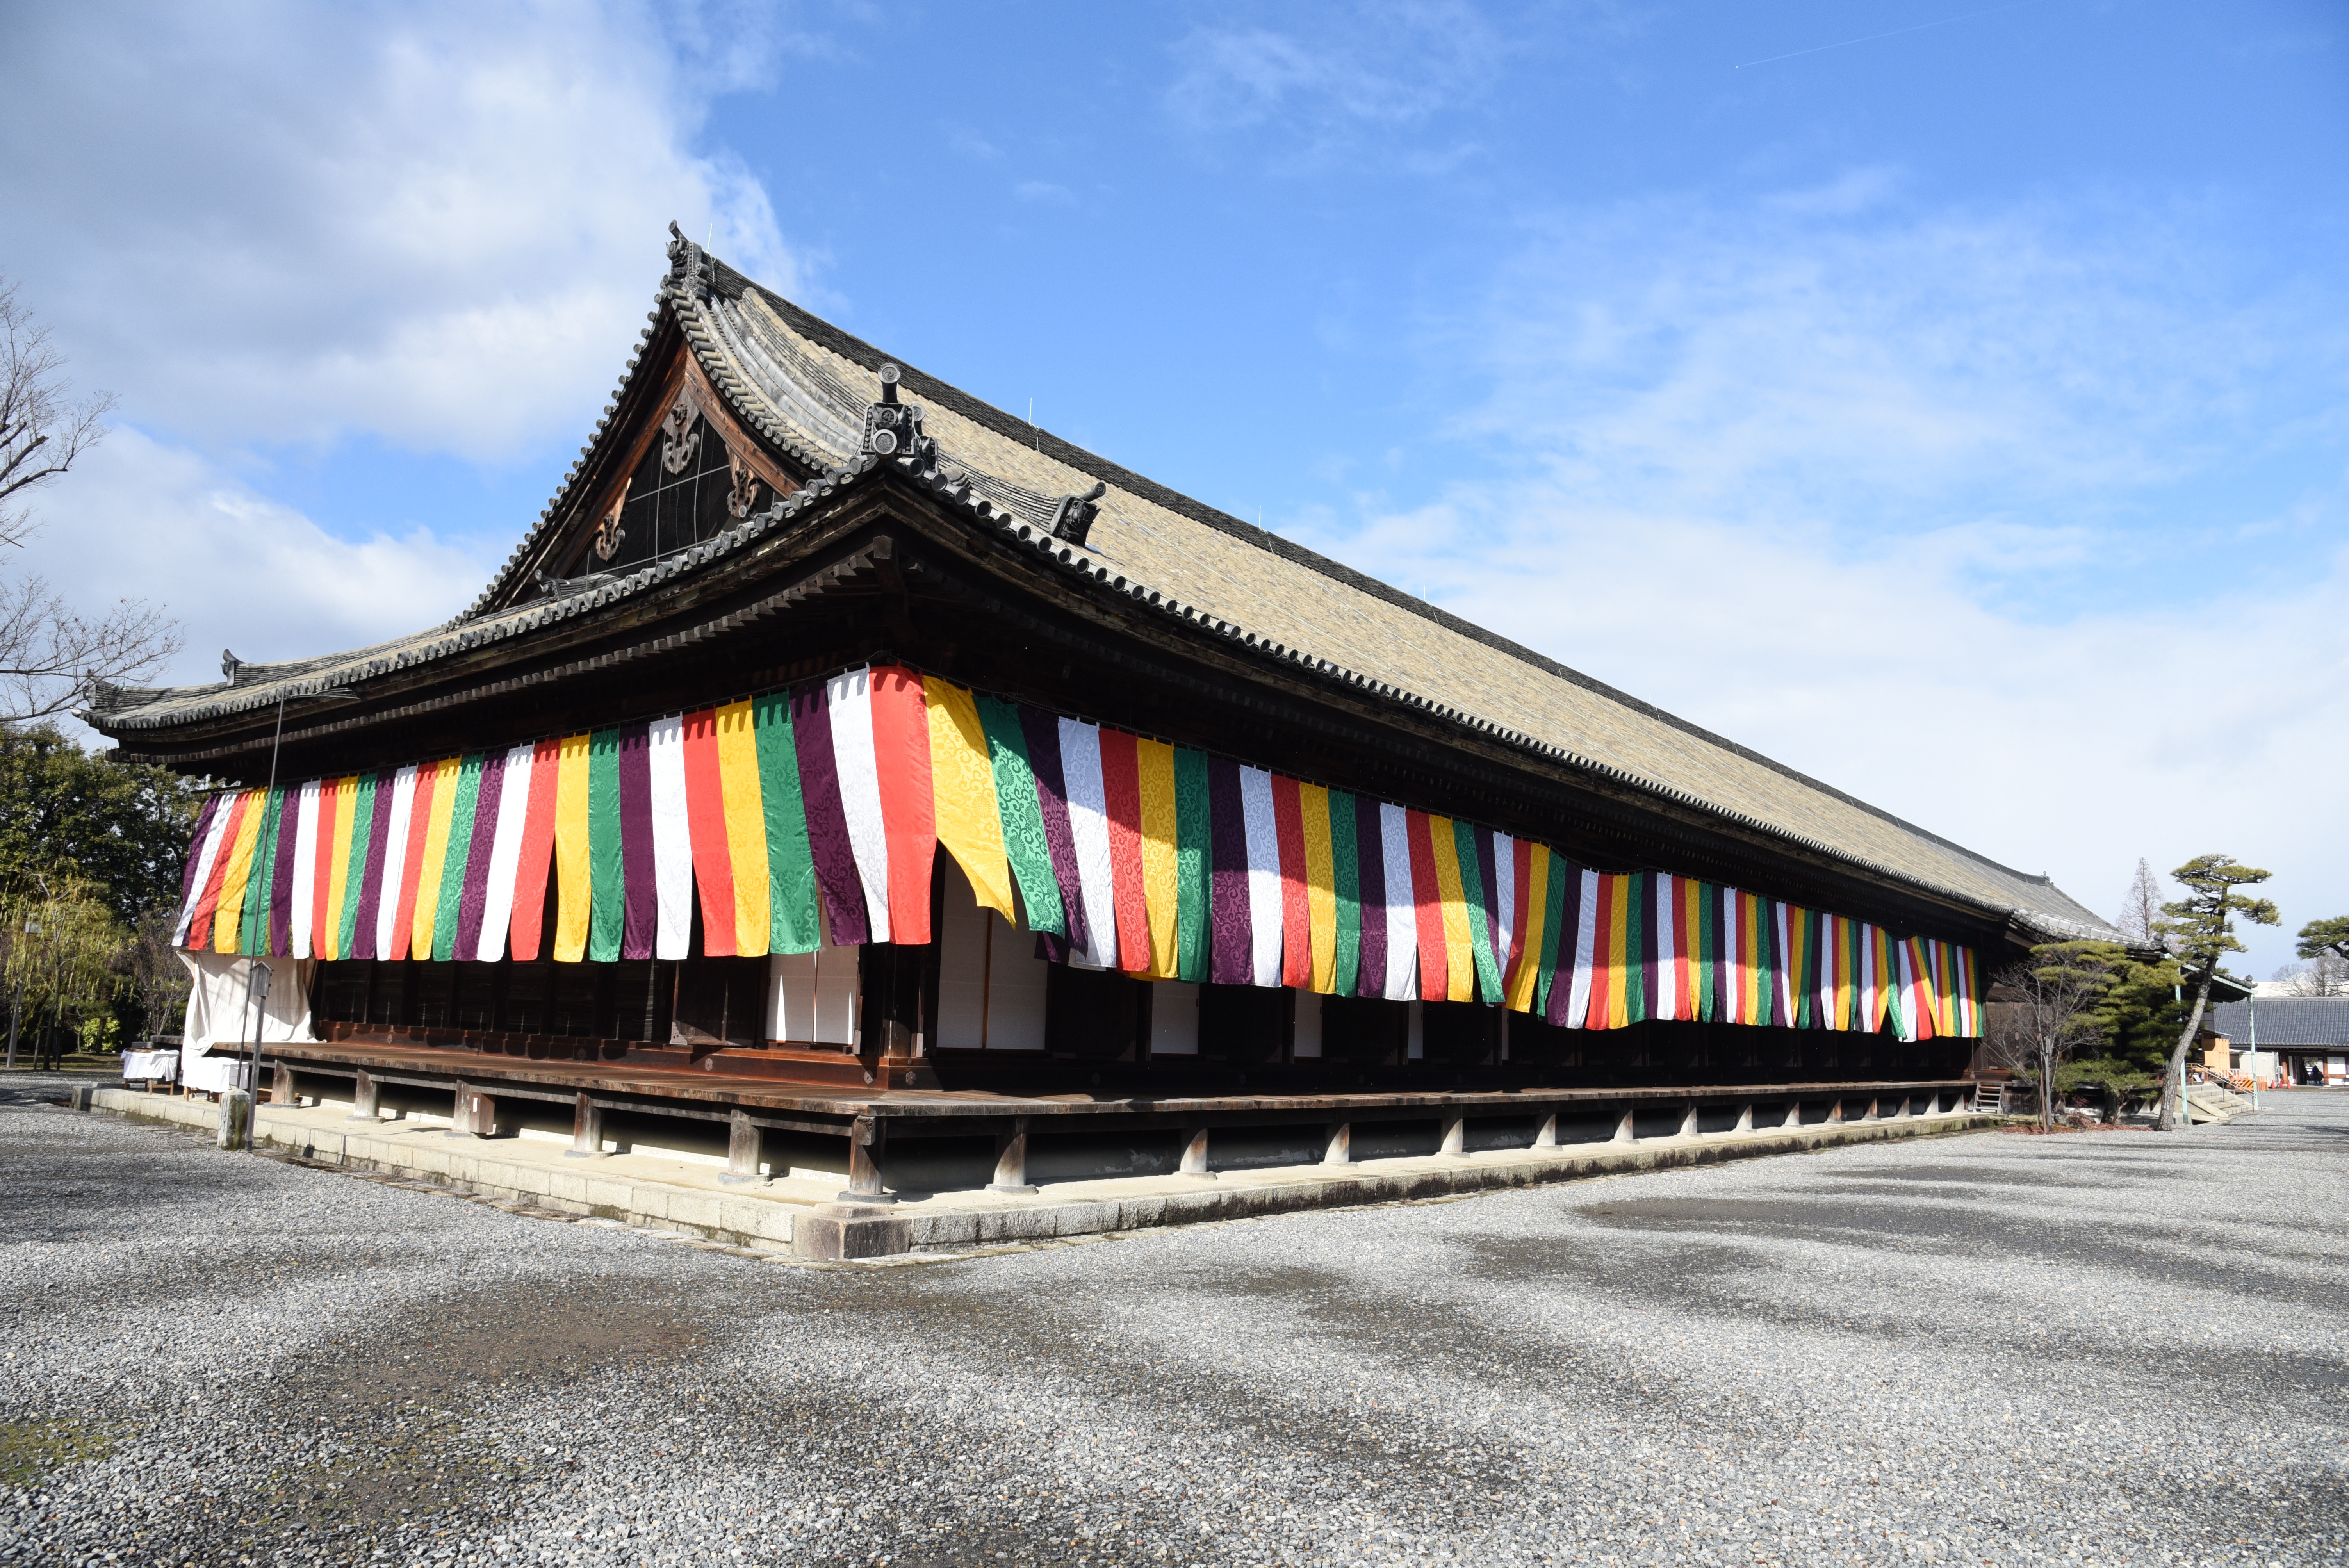
architecture, facade, attraction, historic, japan, stadium, tokyo, imperial, edo, sport venue